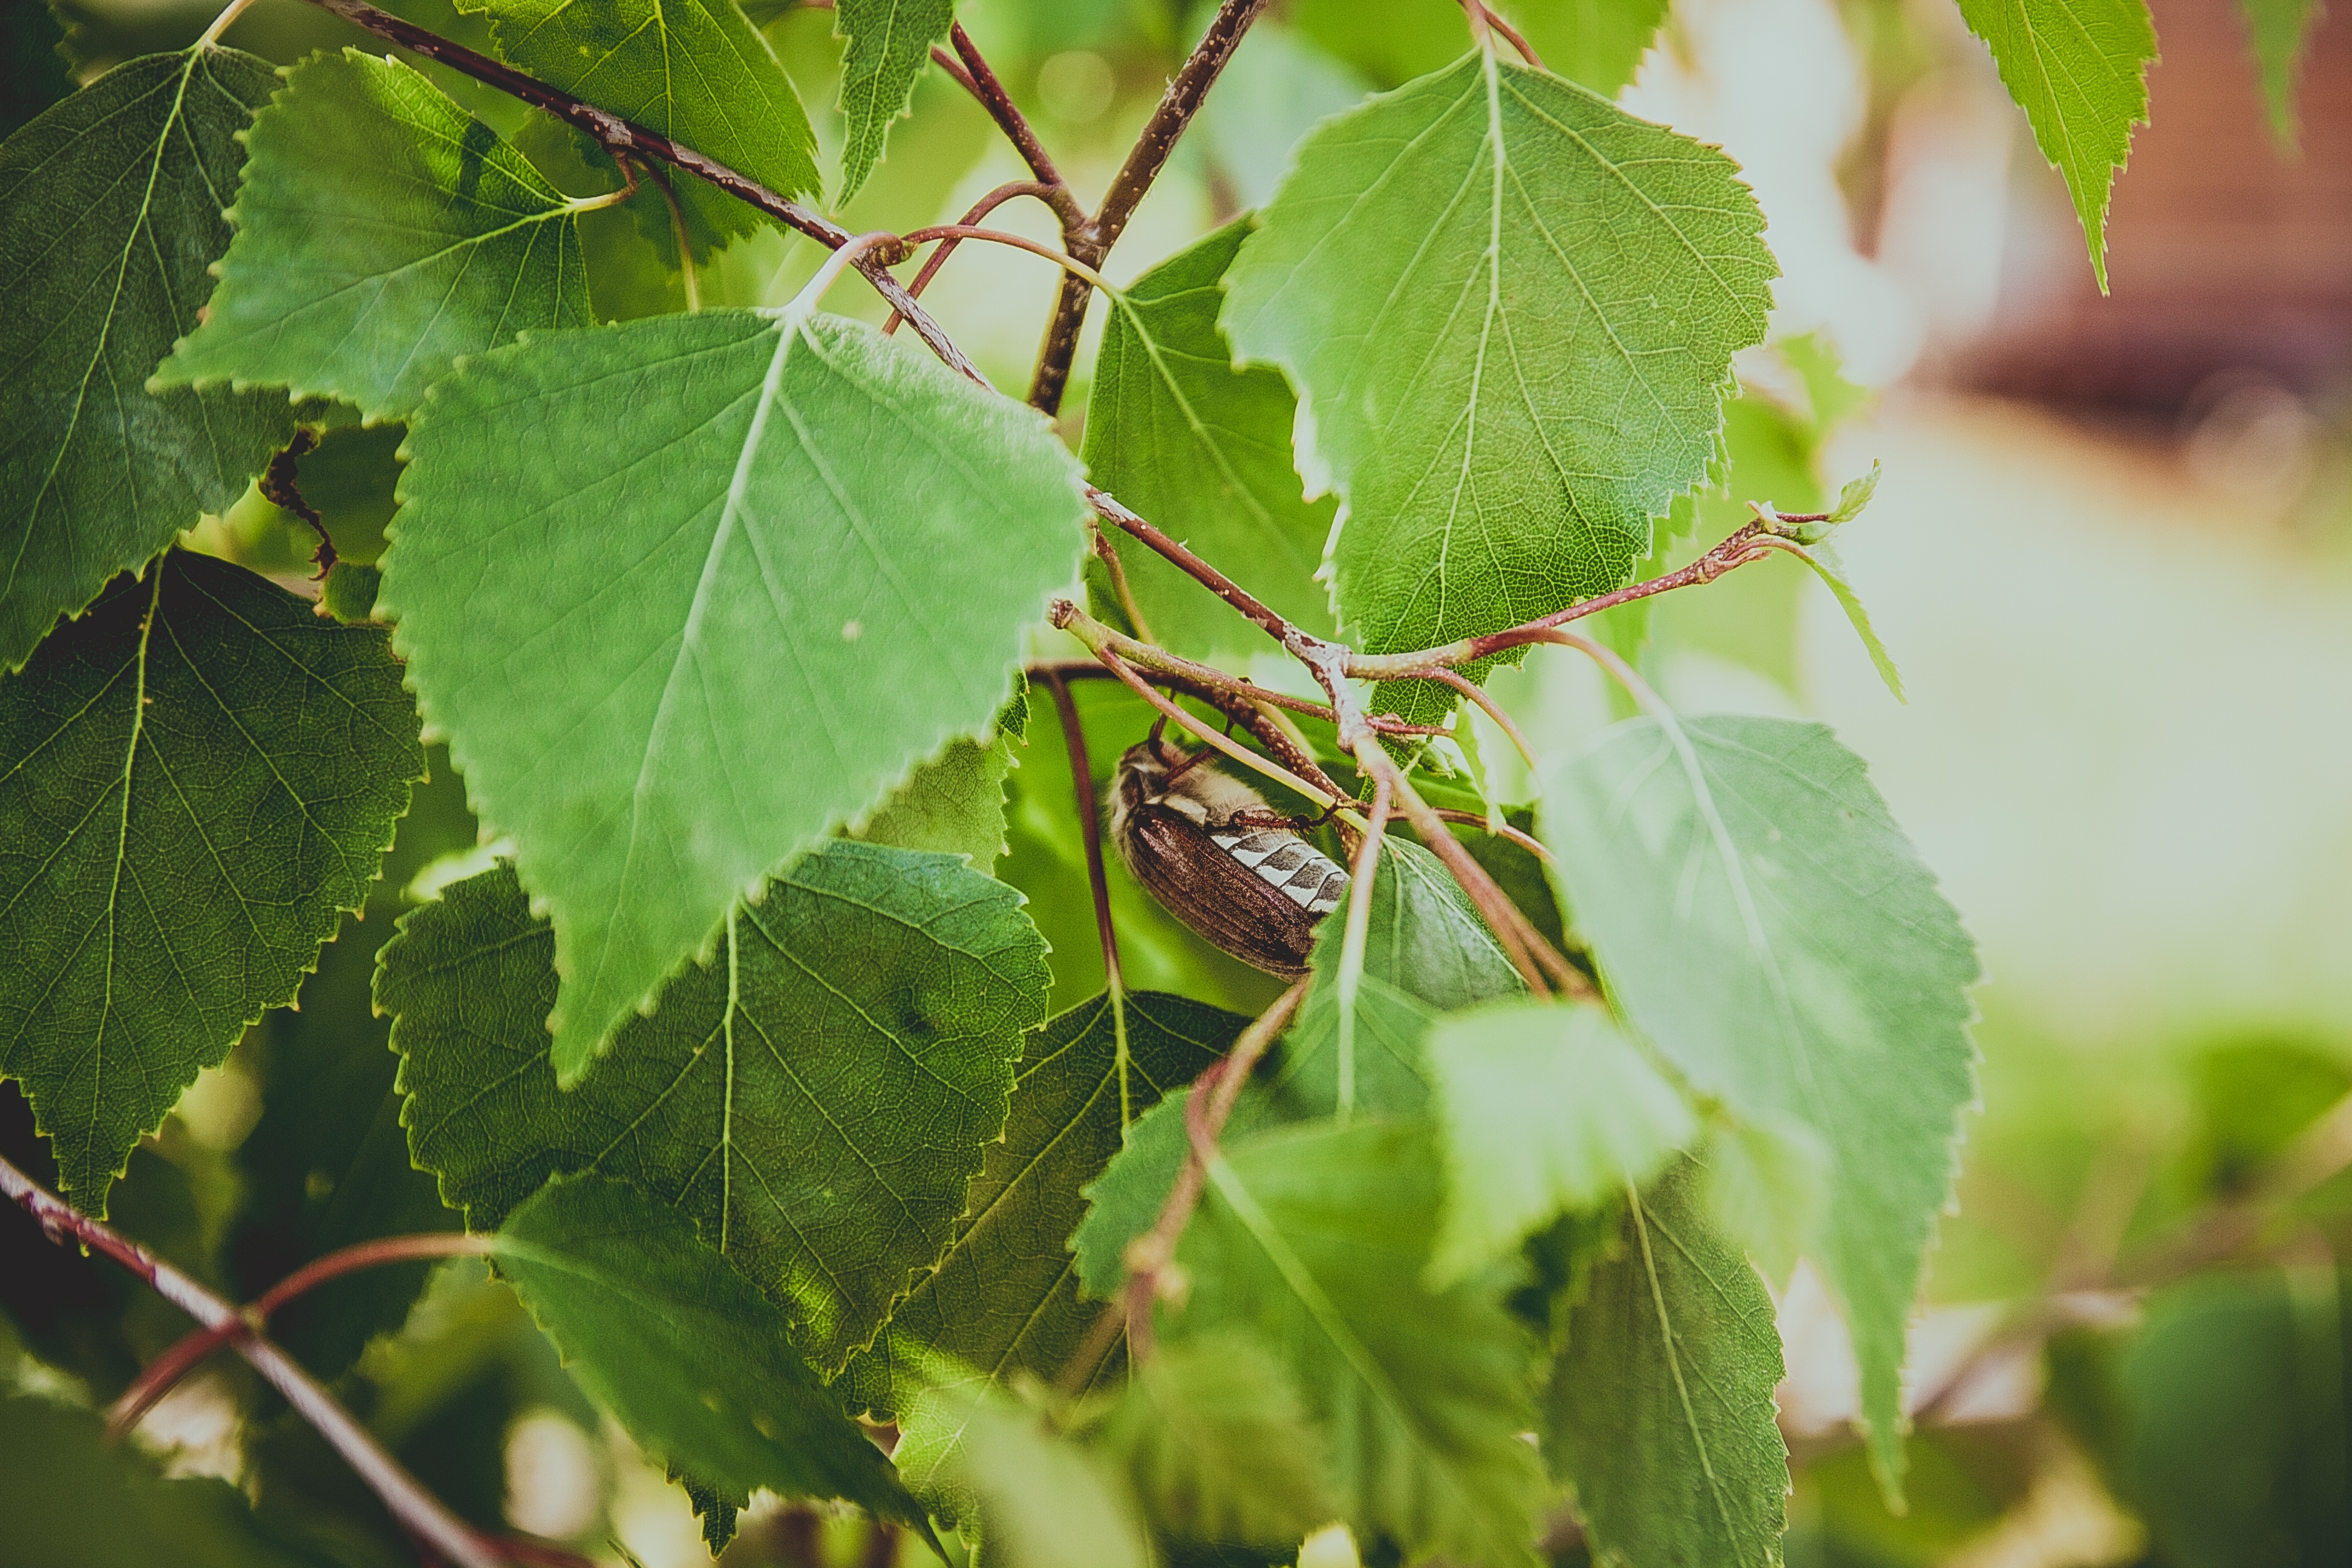
tree, nature, branch, plant, fruit, sunlight, leaf, flower, summer, food, green, produce, insect, birch, autumn, botany, closeup, flora, sheet, leaves, shrub, deciduous, beetle, the bushes, flowering plant, woody plant, land plant